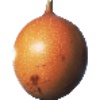
Label: Granadilla 1